Donghae-class corvette

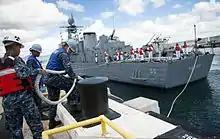
Colombian navy ARC Nariño arrives for Pearl Harbor port visit.

In September 2012, the Colombian Navy requested transfer of decommissioned corvette. The "Pohang"-class ROKS "Gunsan" was offered by the Republic of Korea Navy, but the Colombian Navy chose ROKS "Anyang" after the inspection. Formal contract for transfer was signed on 23 July 2013. In October, the ship began the refurbishment for 9 months. The main armament, OTO Melara 76 mm/62 cannon, was removed for additional twin Bofors 40 mm L/60K. The training of crew began in April 2014 at South Korea. On 30 July, the ceremony for first voyage was held, and the ship sailed off to Colombia.